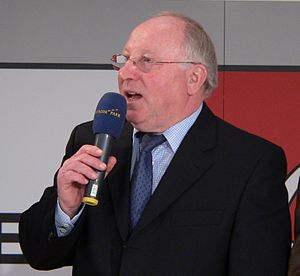
Uwe Seeler
Uwe Seeler, 6. april 2006
Uwe Seeler er en tidligere tysk fodboldspiller, der i perioden 1954-1970 spillede 72 landskampe og scorede 43 mål. På trods af fristende tilbud fra italienske og spanske klubber, forblev Seeler tro mod sin barndomsklub Hamburger SV, som han spillede for i hele sin klubkarriere, der sluttede i 1978. 1995-1998 var han præsident for klubben. Seeler har været gift siden 1959 og har tre døtre.